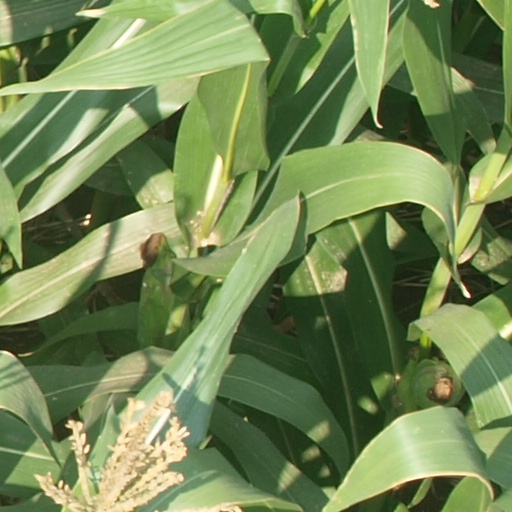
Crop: maize; corn